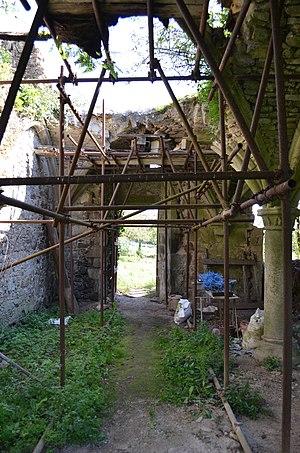
Ancienne abbaye des Fontenelles (13e s.
L'abbaye Notre-Dame des Fontenelles est une ancienne abbaye augustinienne d'hommes située sur le territoire de la commune de Saint-André-d'Ornay, en Vendée. C'est un monument gothique angevin.